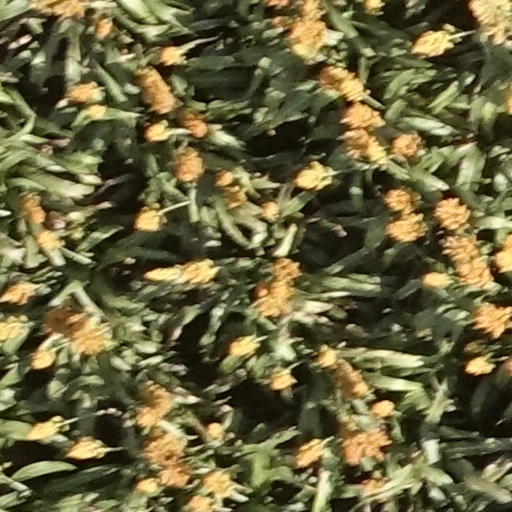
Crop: sorghum